Dinassaut

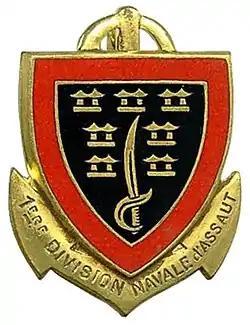
Insignia of the 1st Dinassaut

The Dinassaut (Division Navale d'Assaut, "Naval Assault Division") was a type of riverine military unit employed by the French Navy during the first Indochina War. It's an example of Riverine artillery.